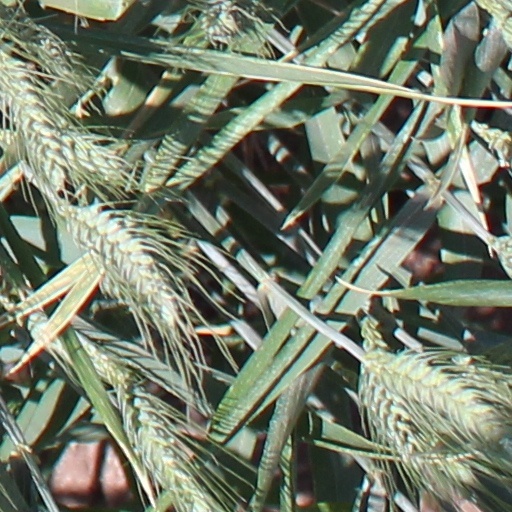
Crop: wheat